Imperial Guard (Napoleon III)

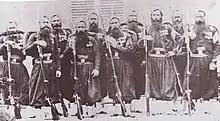
Guard Zouaves ("Zouaves de la Garde") during the Second Italian War of Independence in 1859.

The Imperial Guard served with distinction in both the Crimean War and the Second Italian War of Independence of 1859. It did not participate in the Mexican Expedition of 1863-67 but remained on garrison duty in Paris. During the Franco-Prussian War of 1870 the Imperial Guard was present at the Battle of Mars-la-Tour, Battle of Gravelotte and the Siege of Metz. Although an elite corps which now numbered over 20,000, the Guard did not perform up to expectations in 1870. This was mainly due to poor judgement on behalf of its commanders, who at Mars-la-Tour committed guard units piecemeal rather than as a single entity in the tradition of the First Empire. At St. Privat two days later, the Guard was held back from battle by General Charles-Denis Bourbaki, to the bitterness of the line troops in the front line.